Pomona, Tabasco

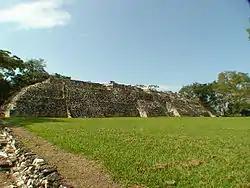
Fig. 1: Pomona Temples V, VI y VII on the western end of a quadrangular plaza.

Pomona is a Maya archaeological site in the Mexican state of Tabasco, municipality of Tenosique, about 30 miles (50 km) east of Palenque. Its flowering was in the Late Classic period.